Compagnie du chemin de fer du Congo

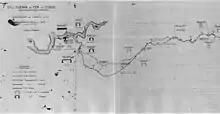
Comparisonof the old and new alignment

Starting in 1890, the railway line was initially built to a nominal gauge of , and all rolling stock was constructed to this gauge. However, as local labour had difficulty understanding the concept of gauge widening on curves, the entire line was rebuilt to a gauge of . Modifications were made from 1923 to 1931, when it was converted to gauge on a new alignment.